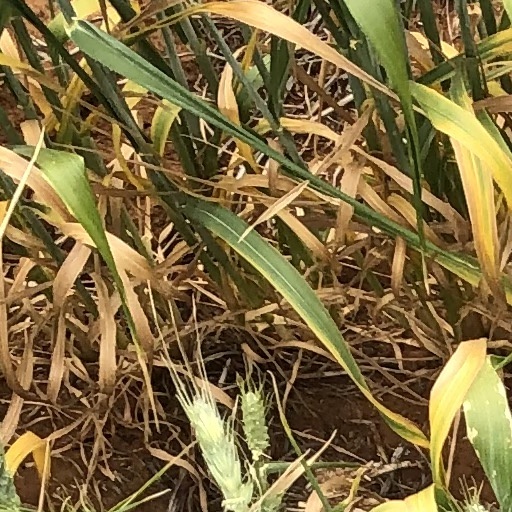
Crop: wheat